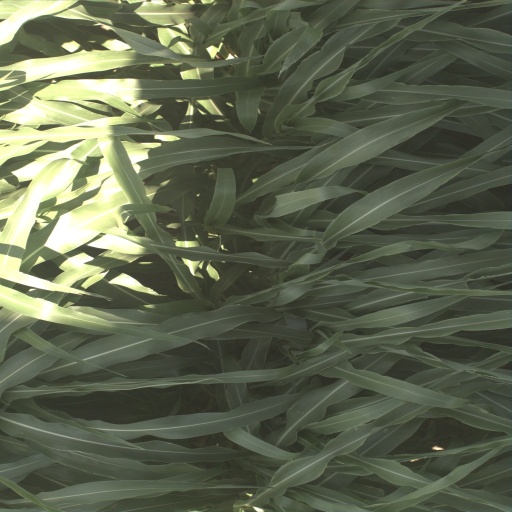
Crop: sorghum